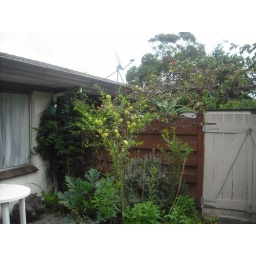
A cloudy and warm day in the front yard showing seeding swanplants, notice large blue gum trees in distance